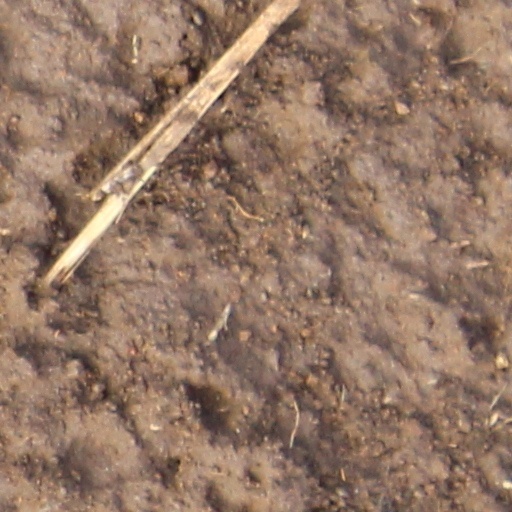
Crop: wheat